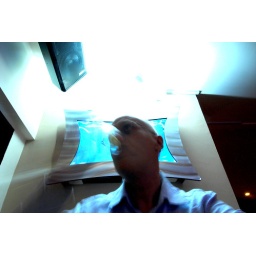
4 seconds in time, the fish leave their trail in the tank behind me, and the beer emptied in the glass